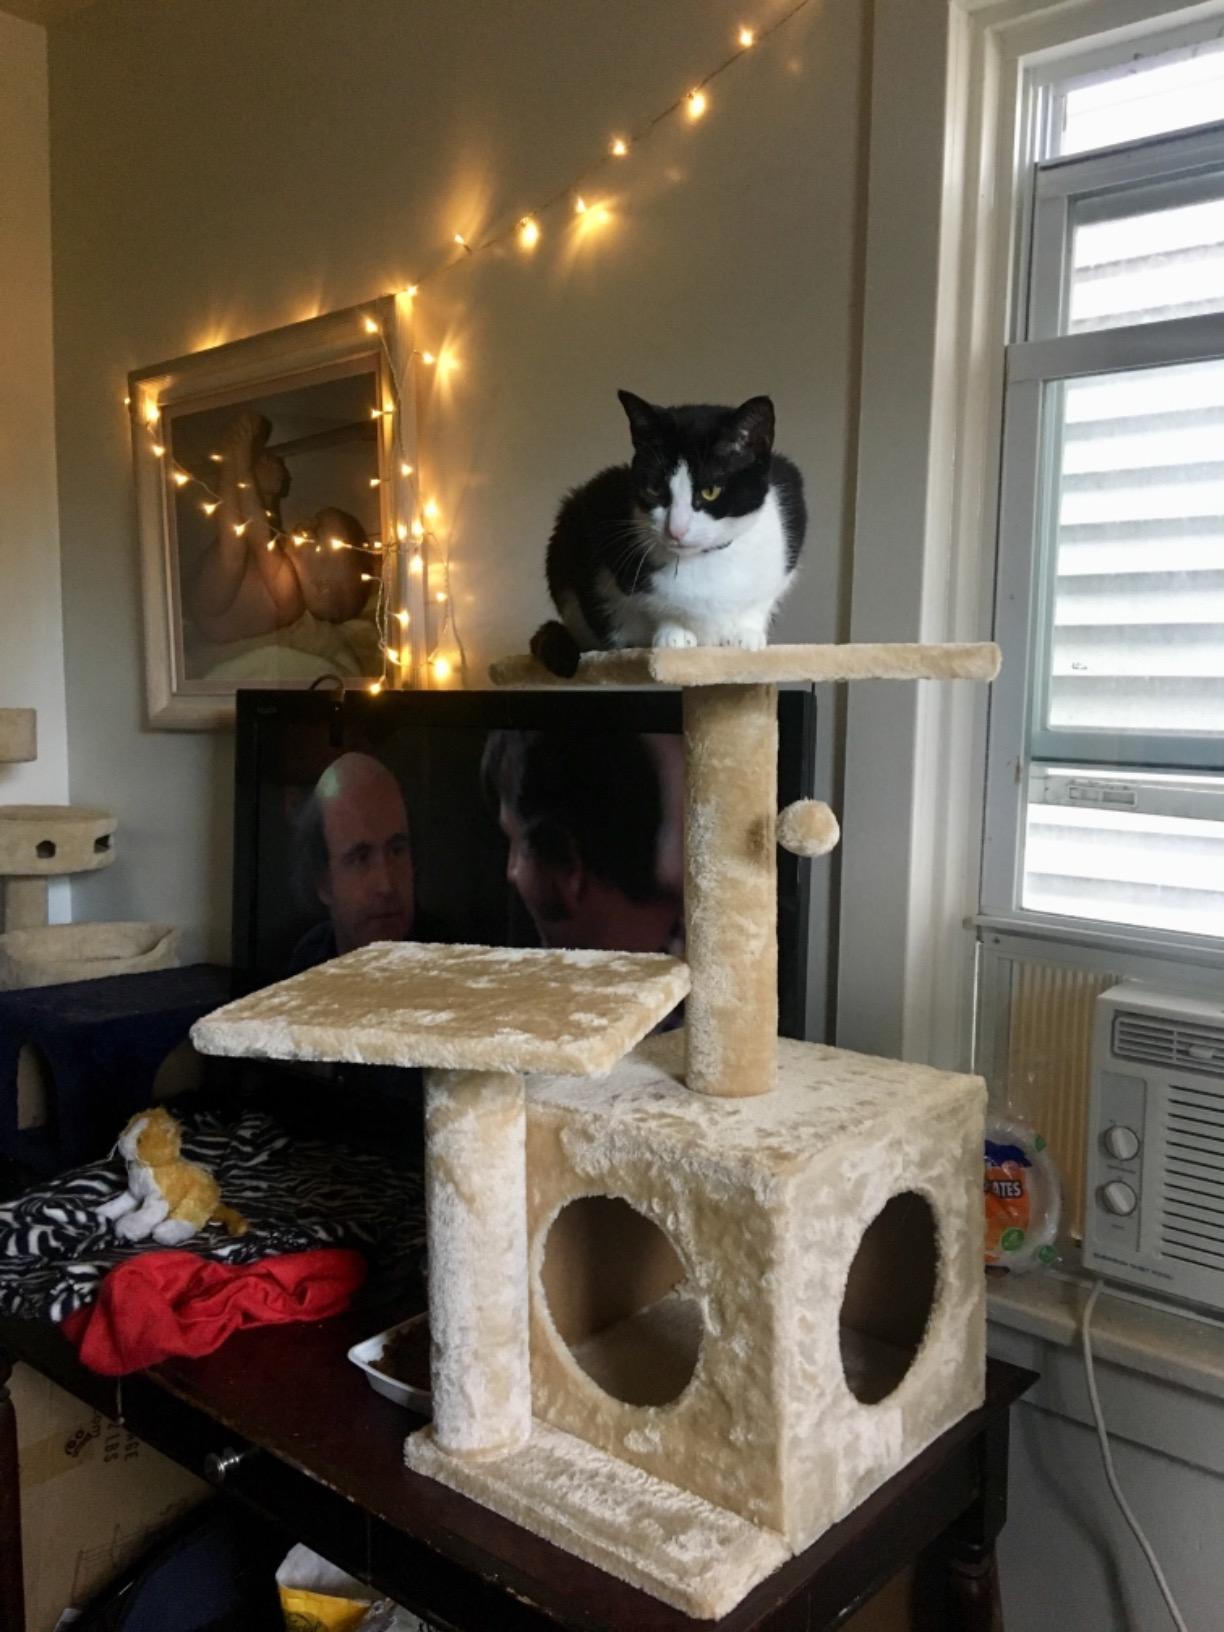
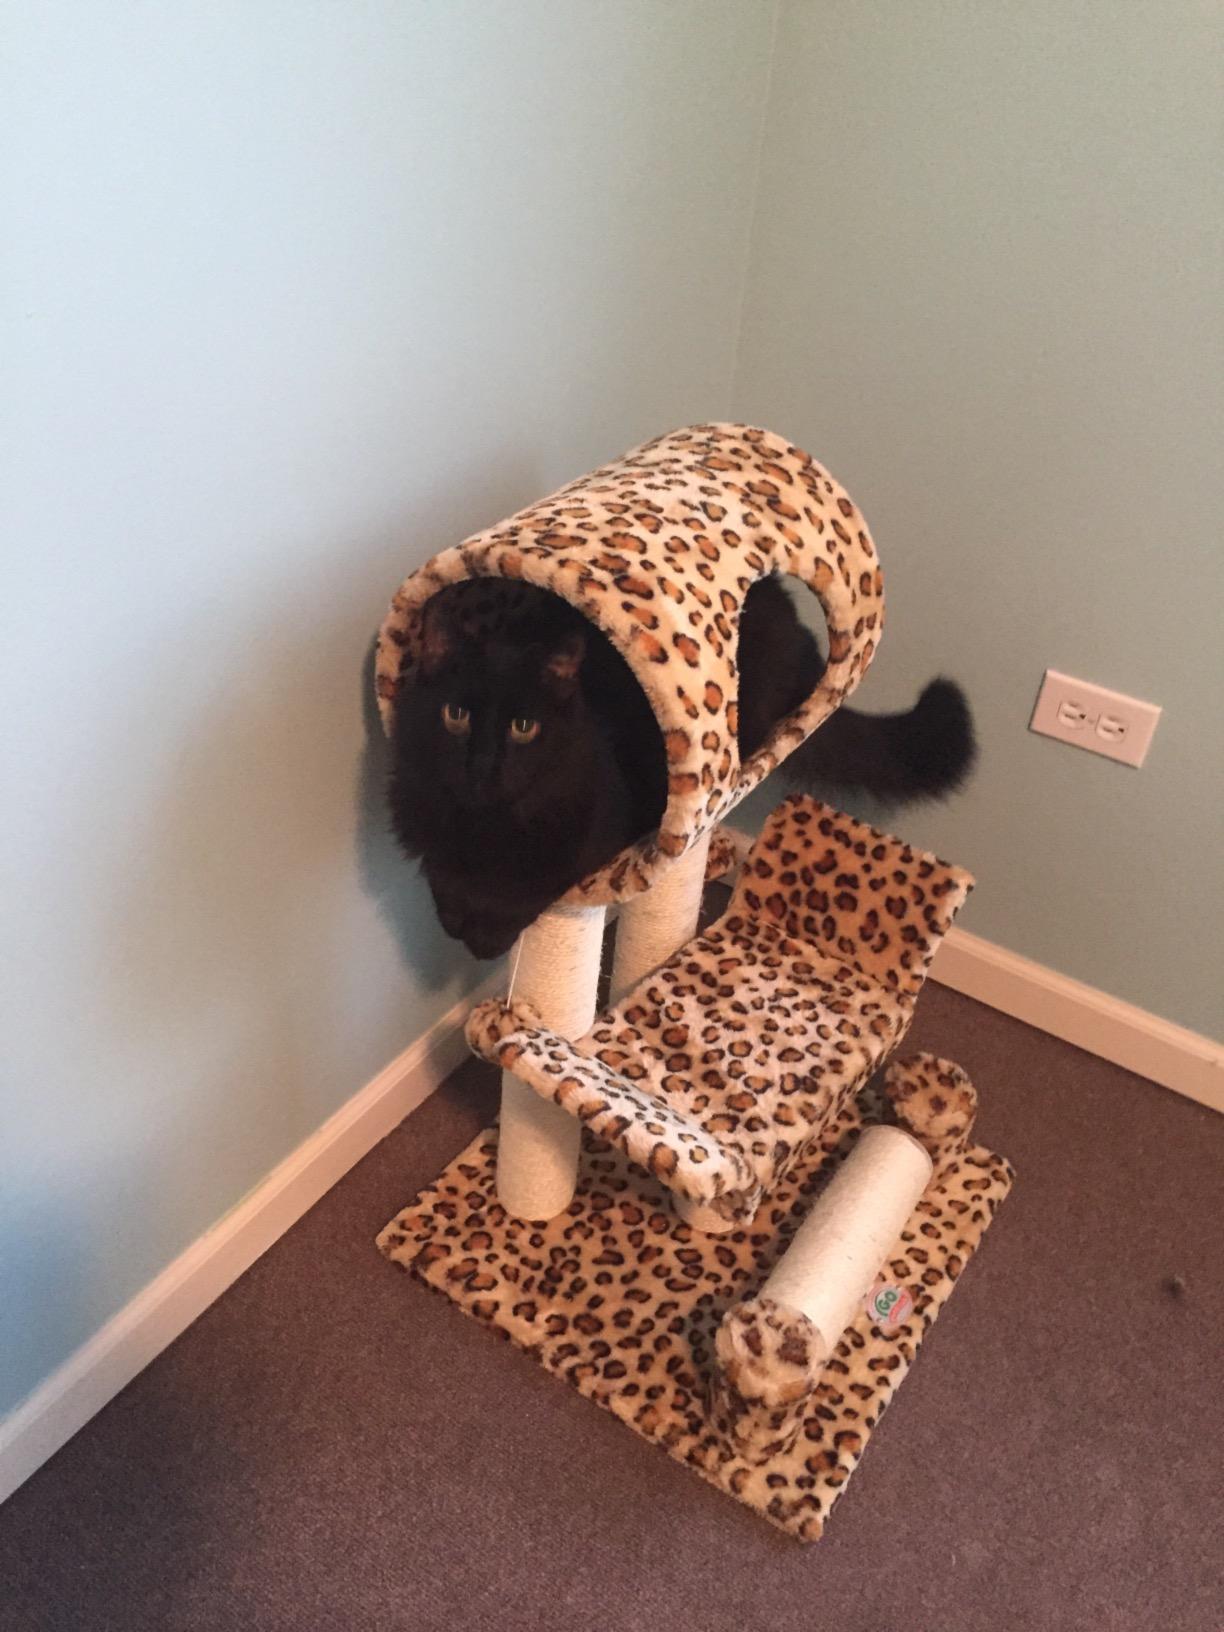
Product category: items_cat tree
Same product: no